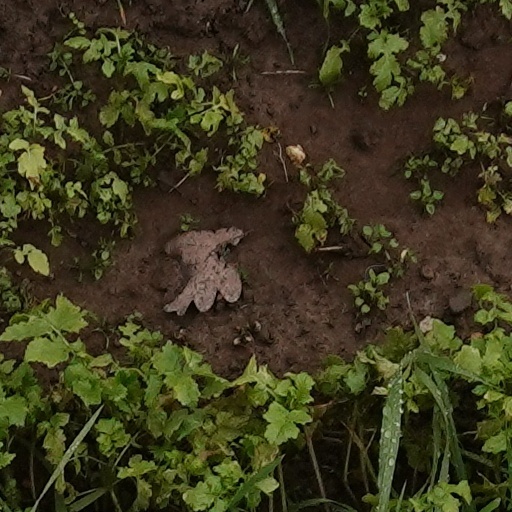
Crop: wheat